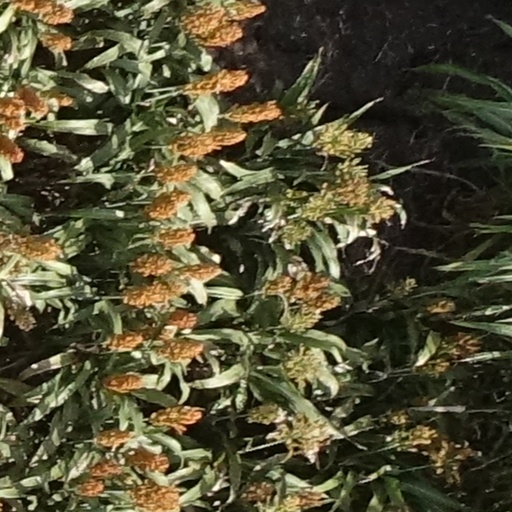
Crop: sorghum